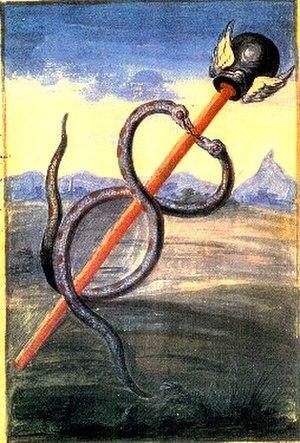
Extrait de l'Alchimie de Flamel, par le Chevalier Denys Molinier ""pensionnaire du Roy, amateur de la Science hermétique""."
Nicolas Flamel est un bourgeois parisien du XIVᵉ siècle, écrivain public, copiste et libraire-juré.
La psychologie analytique est une théorie psychologique élaborée par le psychiatre suisse Carl Gustav Jung à partir de 1913. Créée au départ pour se différencier de la psychanalyse de Sigmund Freud, elle se propose de faire l'investigation de l'inconscient et de l'« âme », c'est-à-dire de la psyché individuelle.